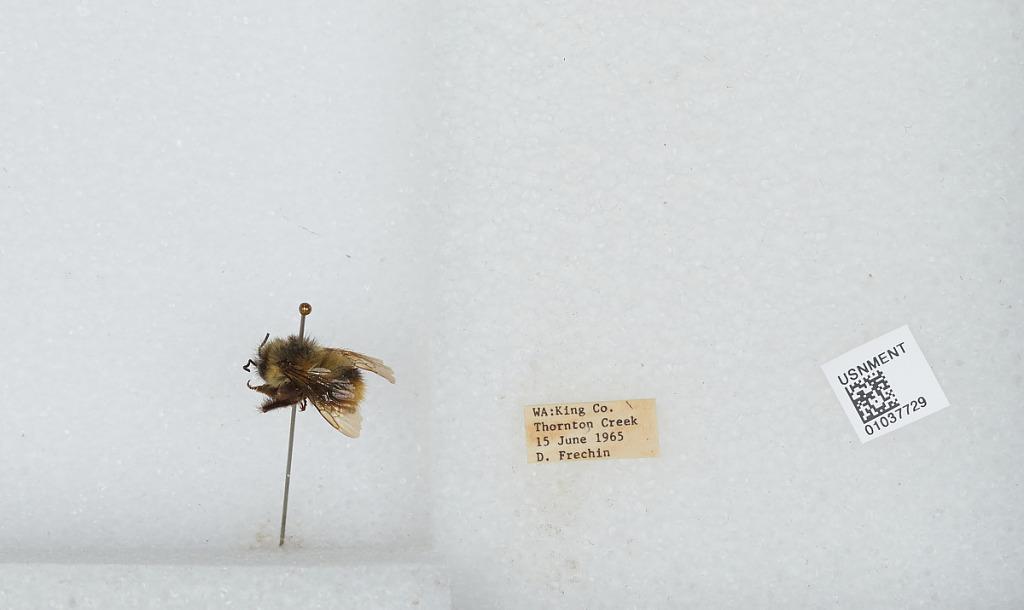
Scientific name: Bombus (Pyrobombus) mixtus Cresson
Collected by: D. Frechin
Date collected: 1965-6-15
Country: United States
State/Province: Washington
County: King
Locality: Thornton Creek
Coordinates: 47.7031, -122.309